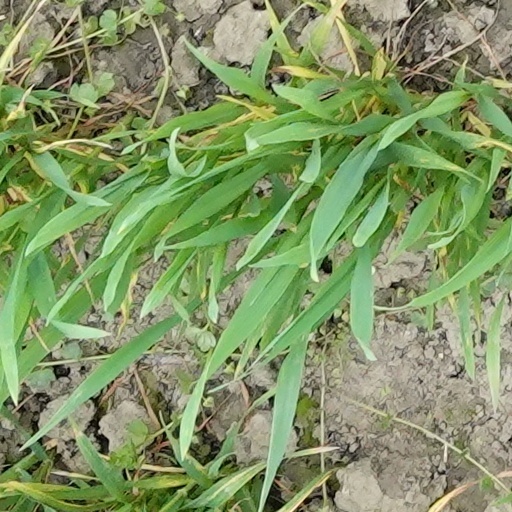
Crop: wheat